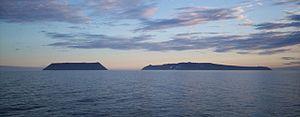
Le détroit de Béring, ou détroit de Behring, sépare d'environ 83 km la Sibérie orientale de l'Alaska et relie la mer de Béring, dont il est une partie, à la mer des Tchouktches.
La mer de Béring, ou mer de Behring, est la mer de l'océan Pacifique située entre le Tchoukotka et le Kamtchatka à l'ouest, et l'Alaska à l'est, au nord des îles Aléoutiennes et au sud du cercle polaire arctique.
Les îles Diomède, également connues en Russie sous le nom d’îles Gvozdev, en inupiak Ignaluk, sont deux îles rocheuses situées au milieu du détroit de Béring, entre la Sibérie et l’Alaska, près du cercle arctique.